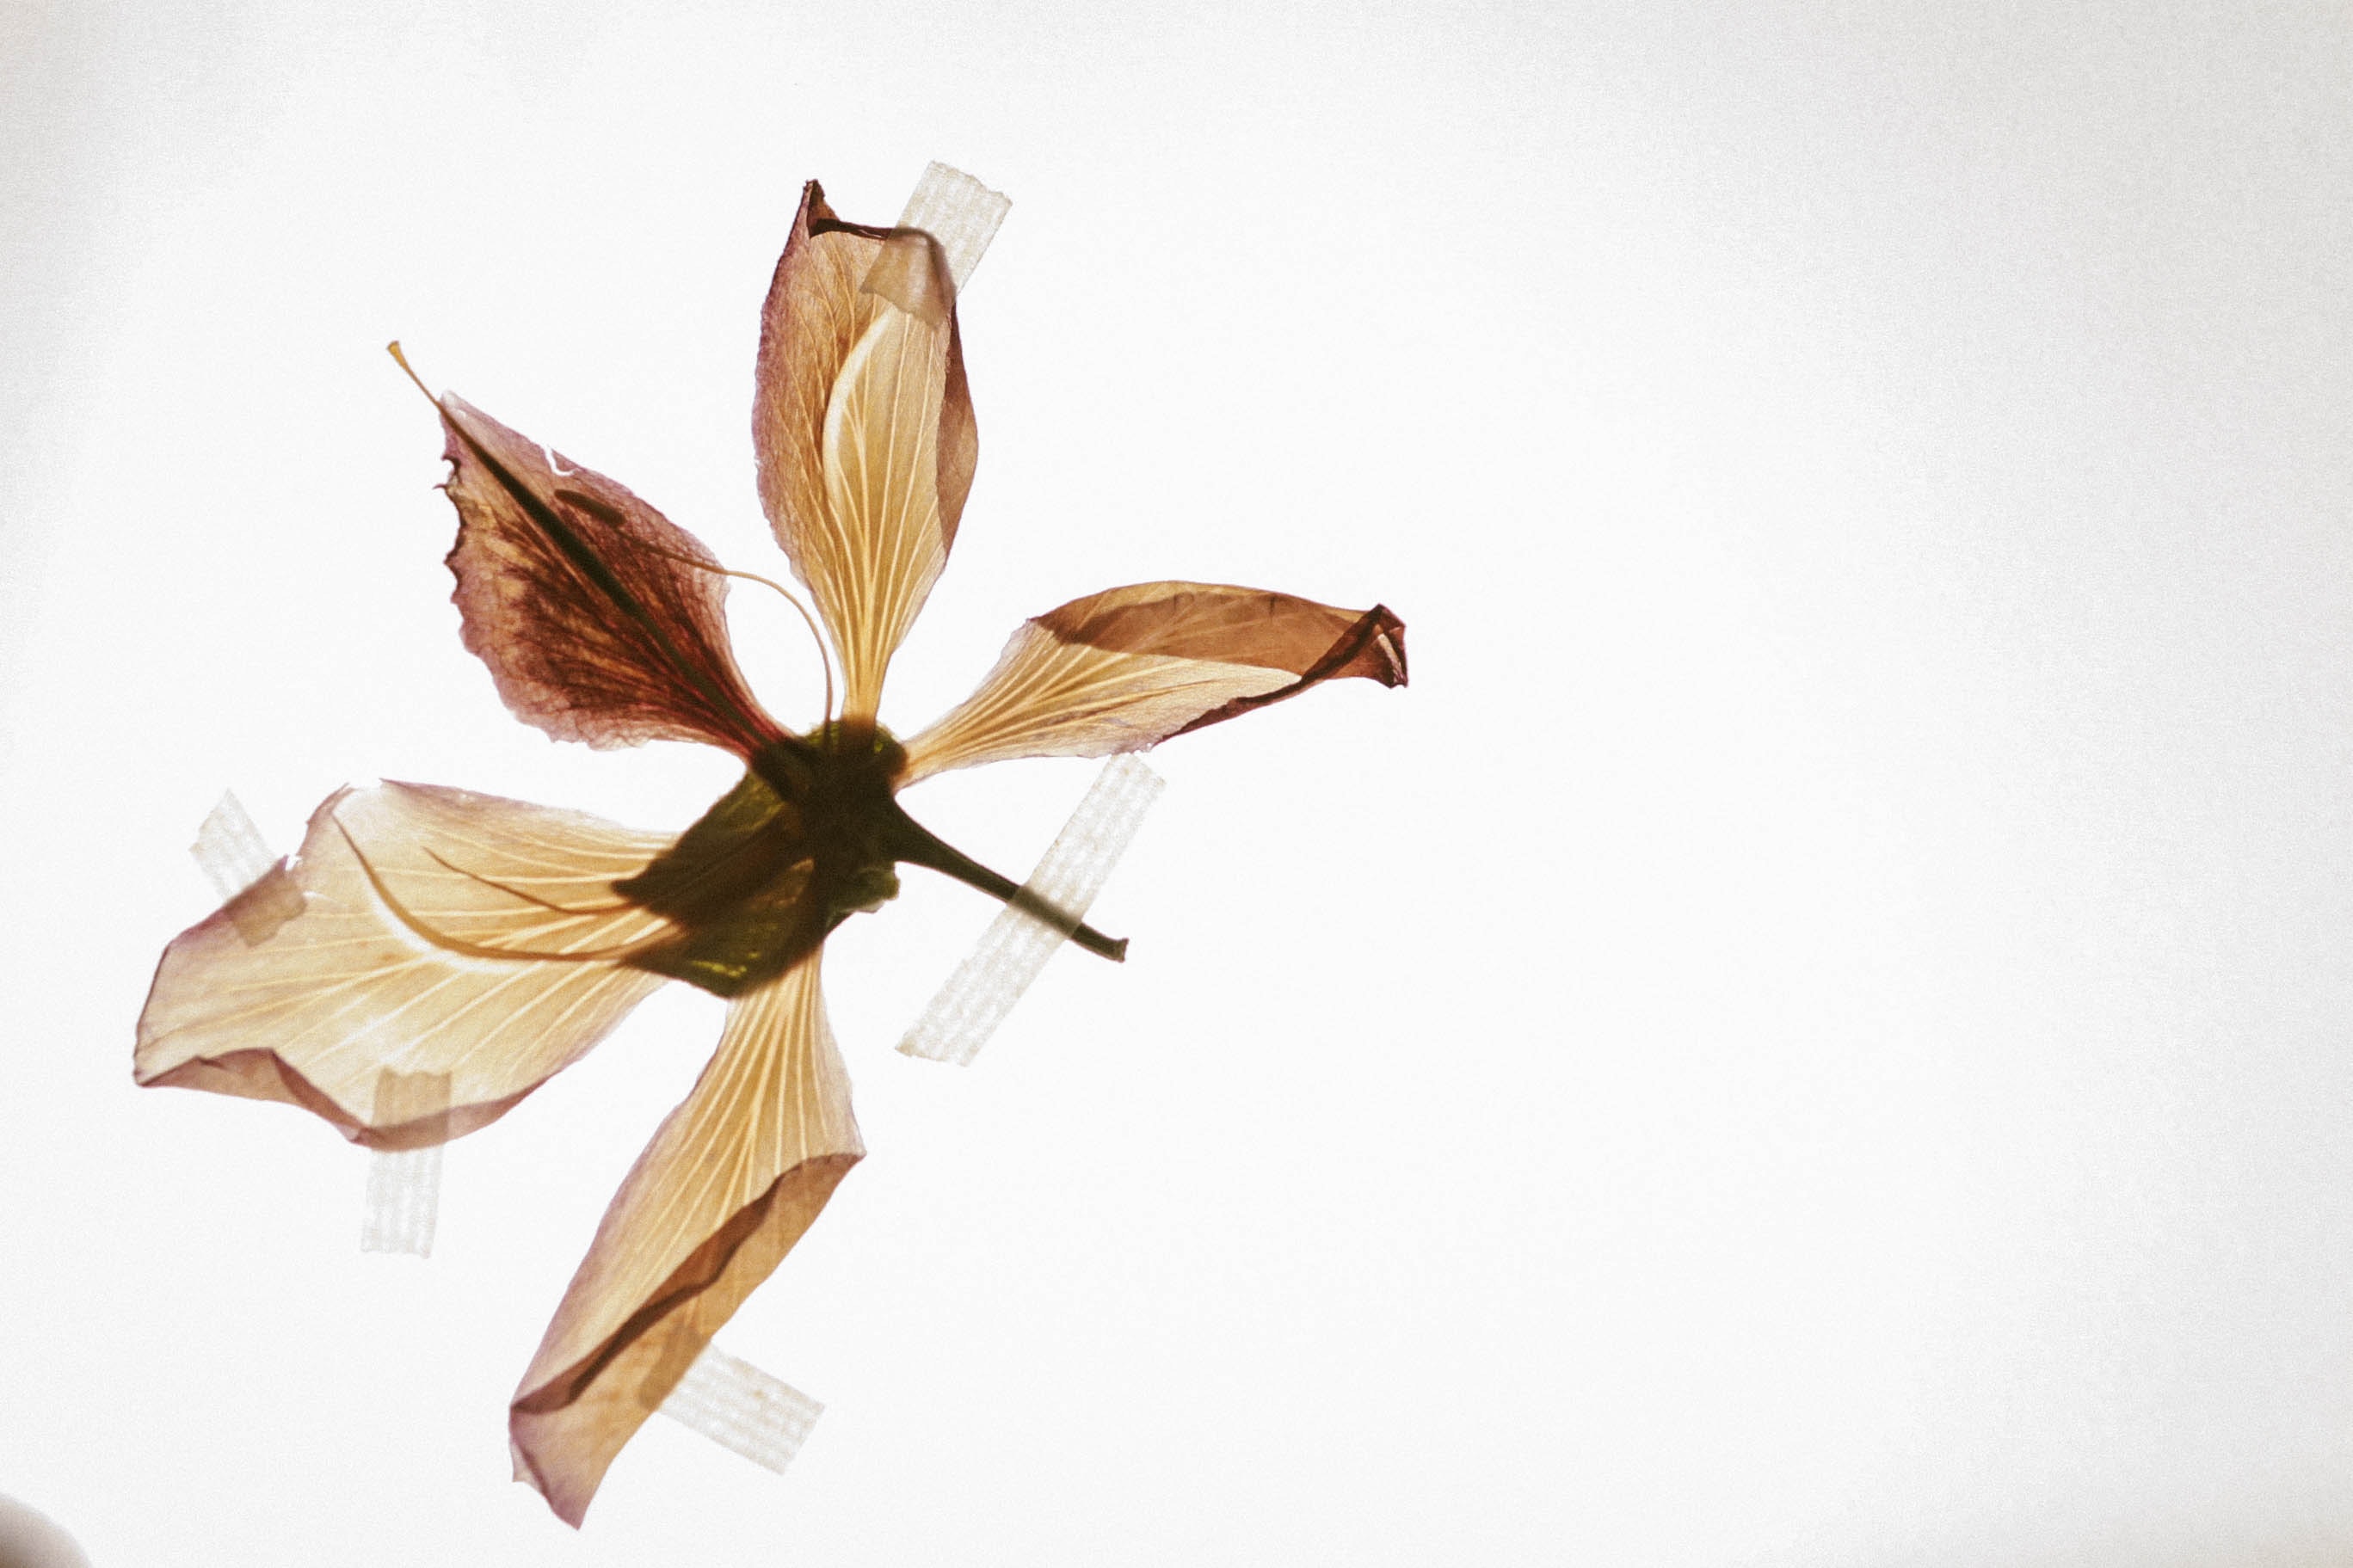
leaf, flower, petal, plant, botany, paper, still life photography, illustration, art, origami, plant stem, wildflower